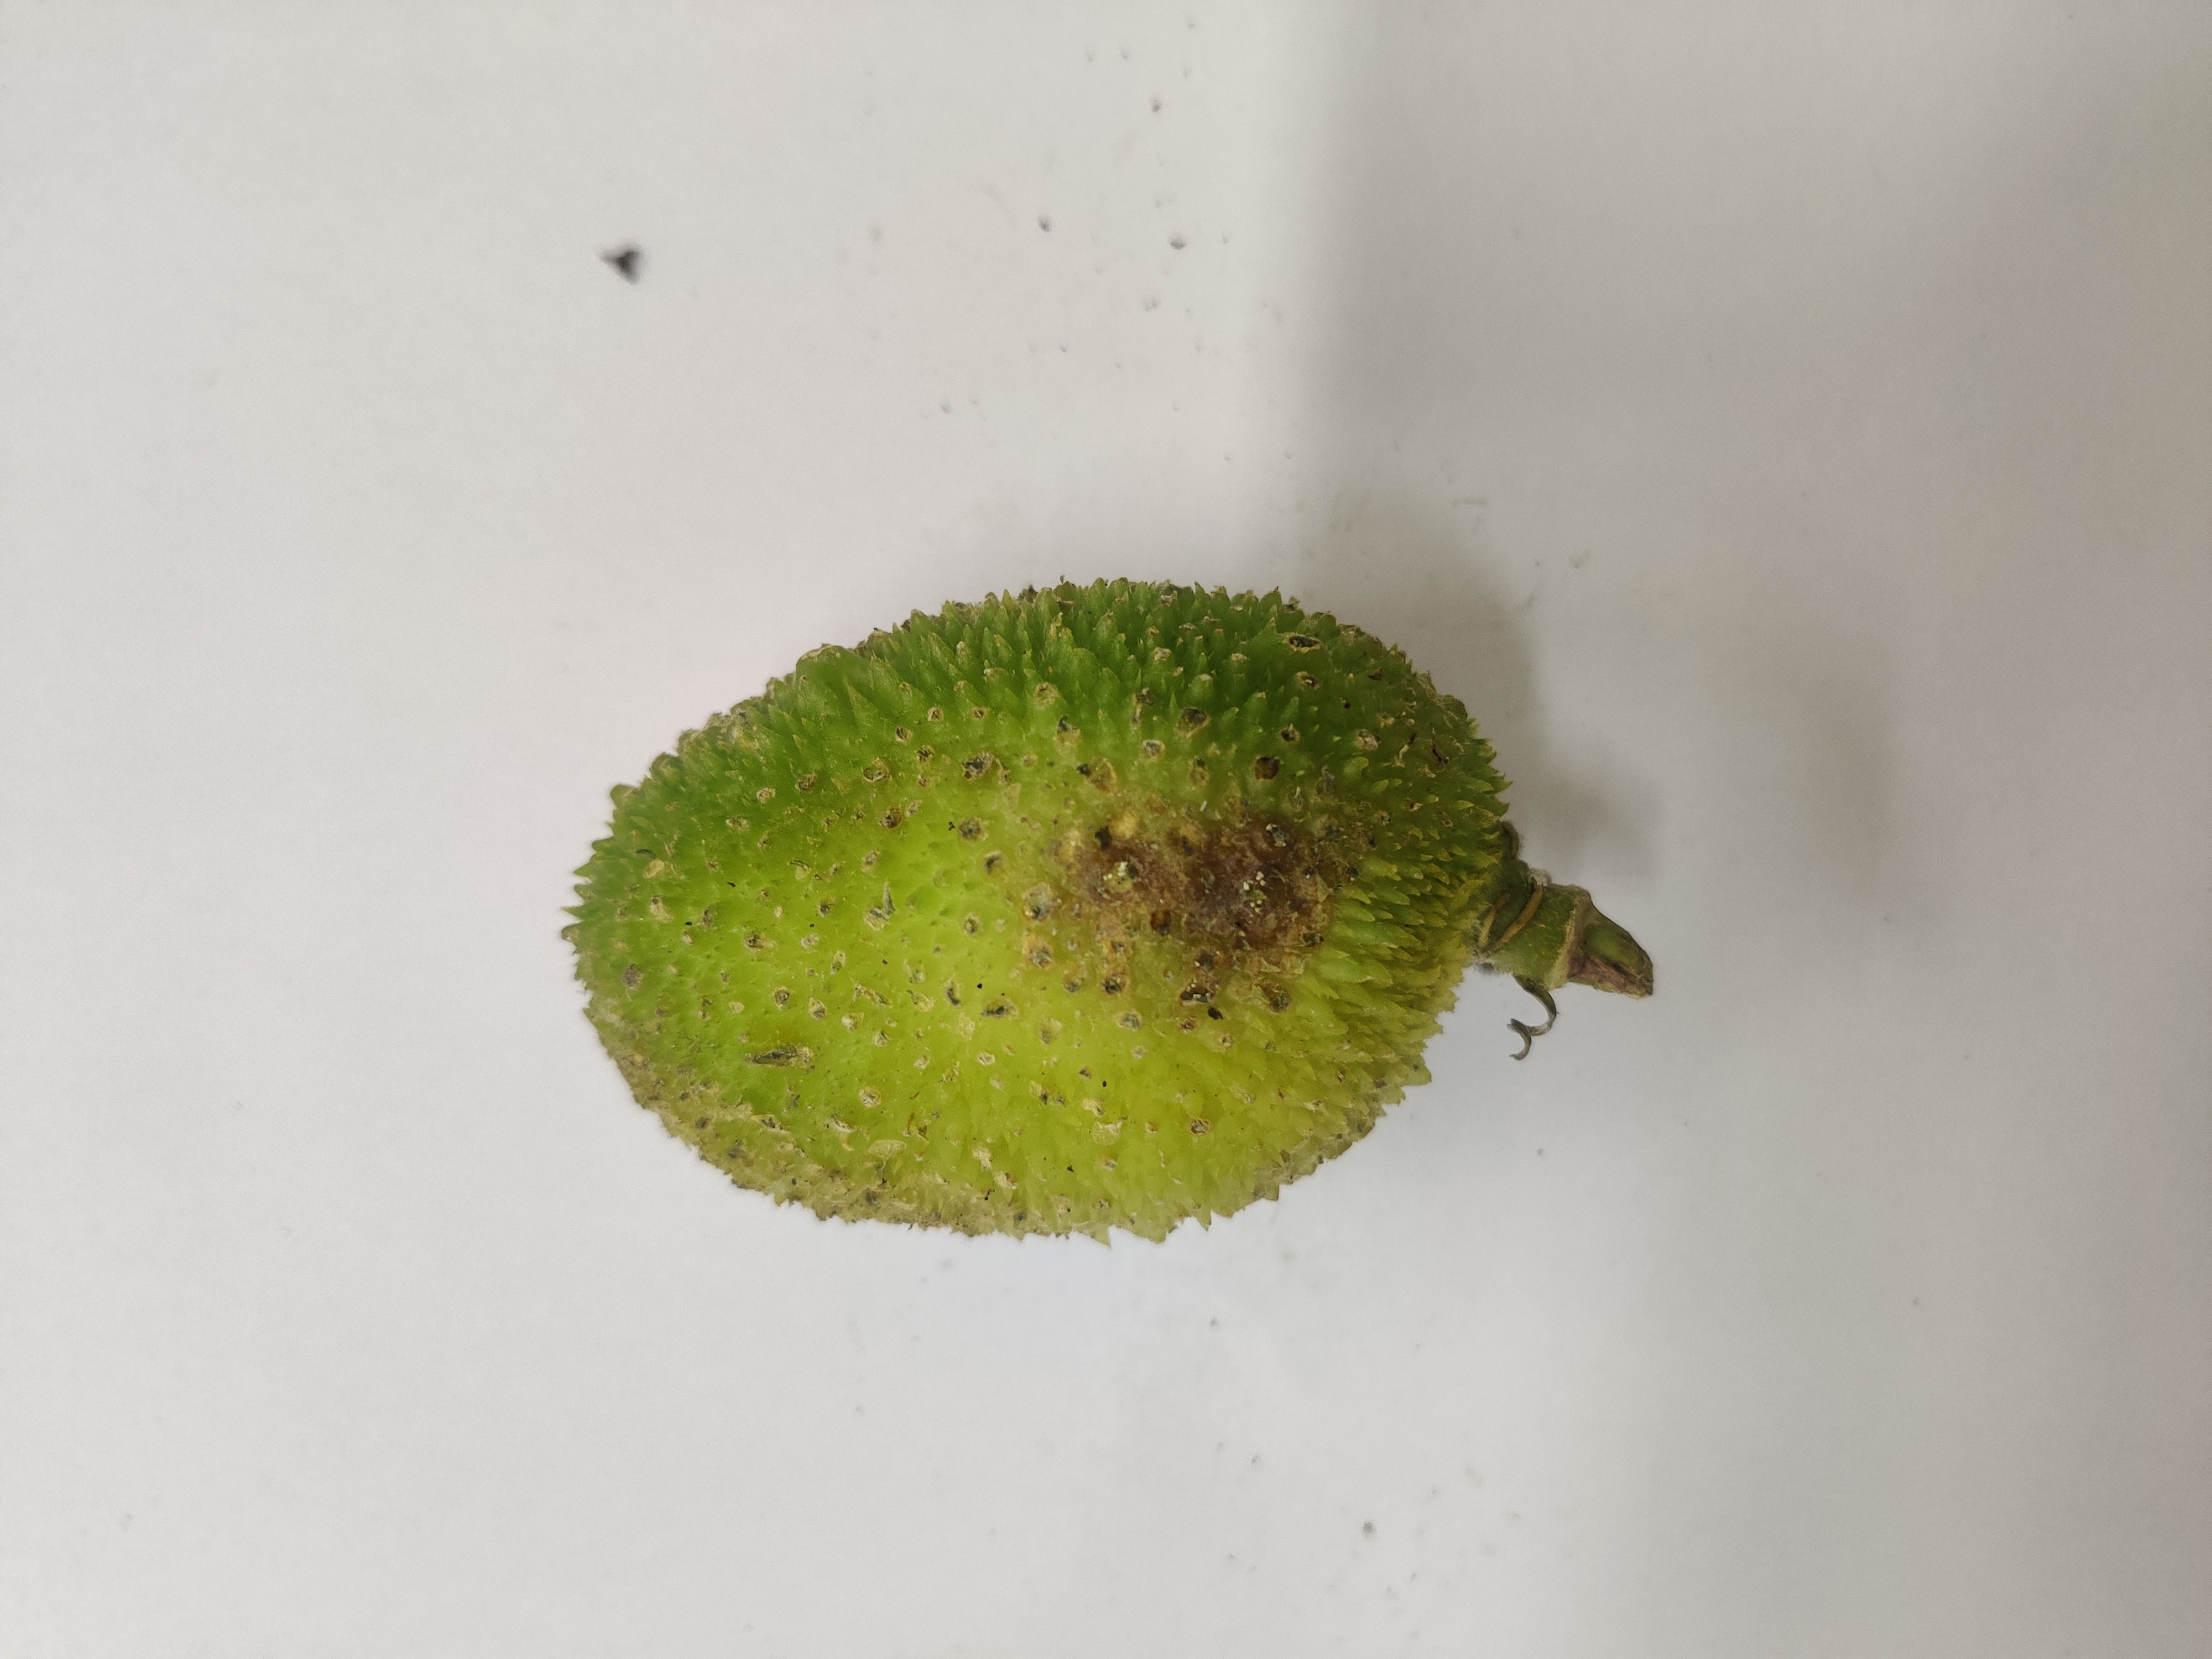
Crop: Spiny Gourd
Condition: Severely Damaged